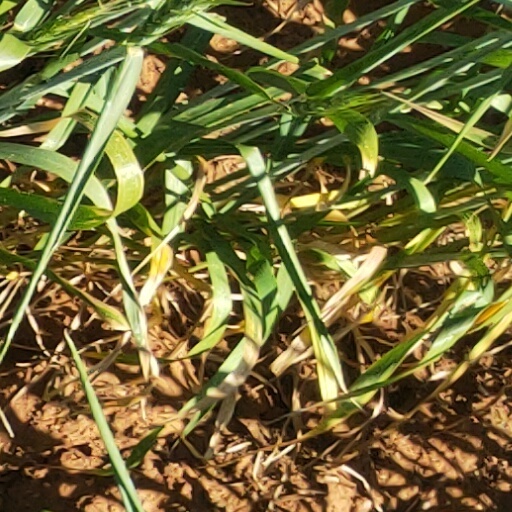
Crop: wheat